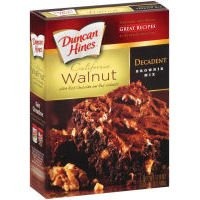
Item Name: Duncan Hines California Walnut Brownie Mix 17.6 oz (Pack of 12)
Bullet Point: 17.6 oz.
Product Description: Easy mint brownies recipe included..
Value: 211.2
Unit: Fl Oz

Price: 4.36